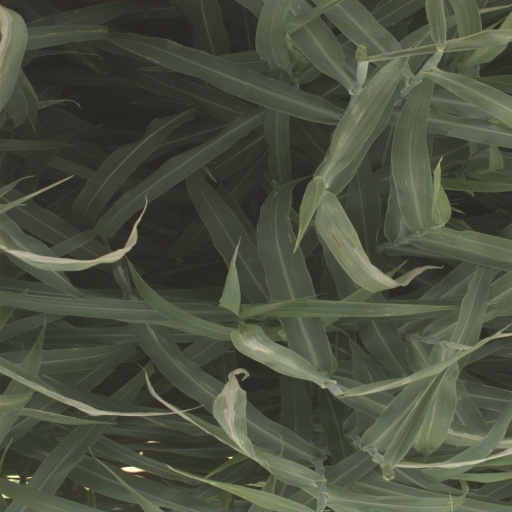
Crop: sorghum